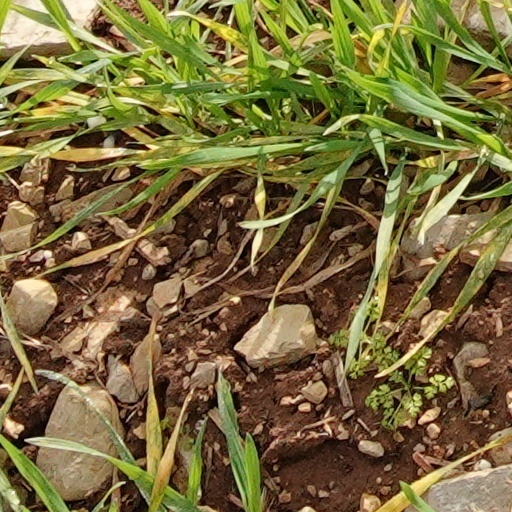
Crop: wheat